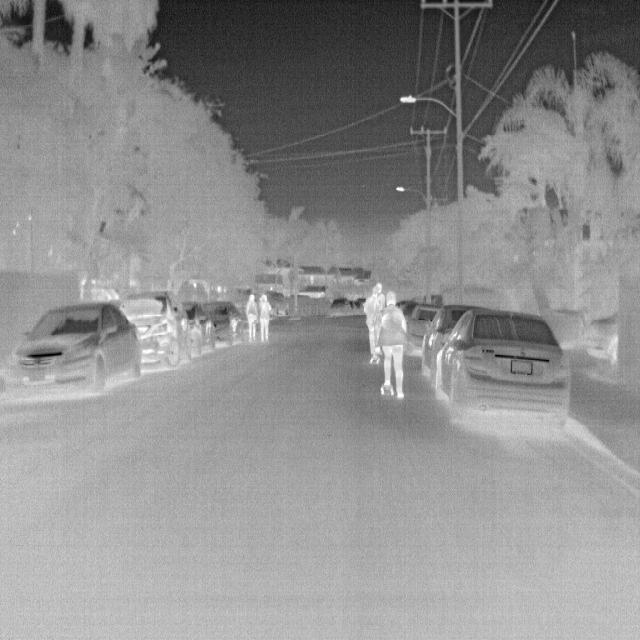
Detected objects:
label: person
label: person
label: person
label: person